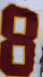
Number: 8